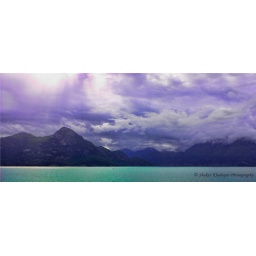
the sun streaming in through the lavender sky and adding that sparkle to the turqouise green water ...